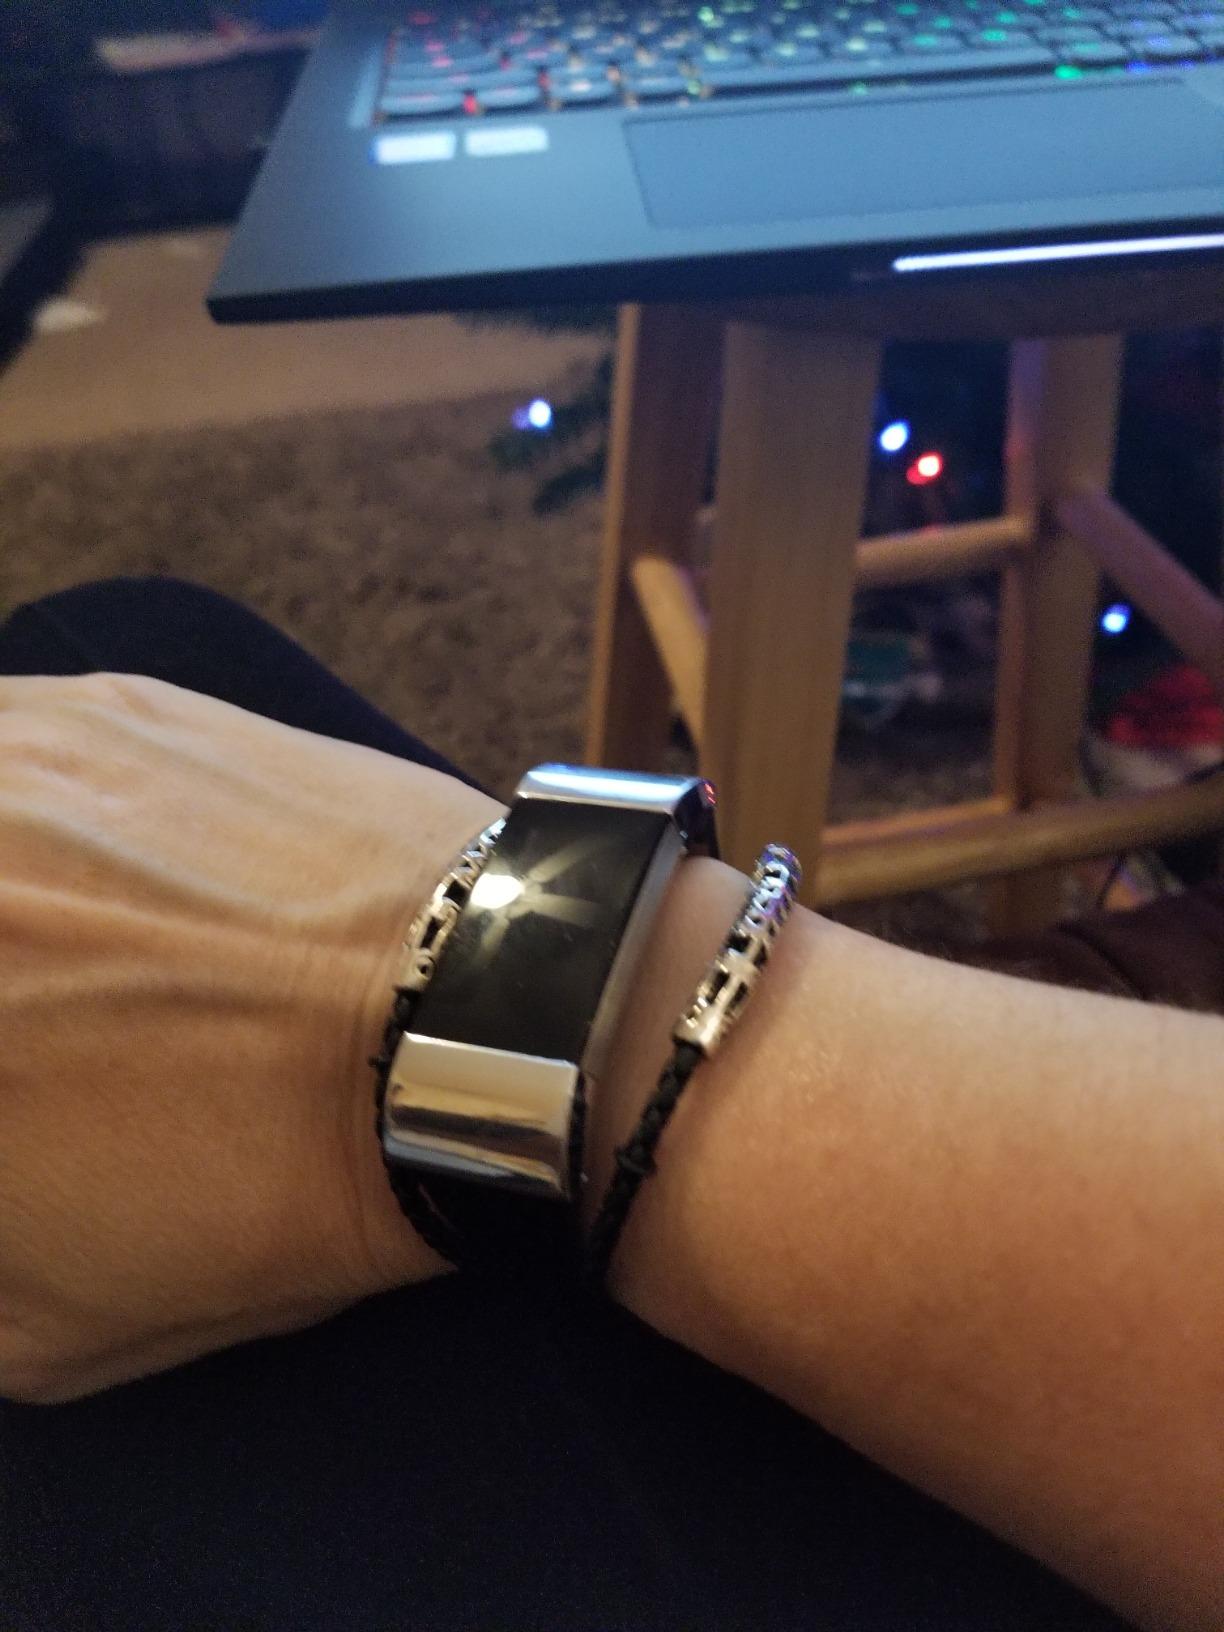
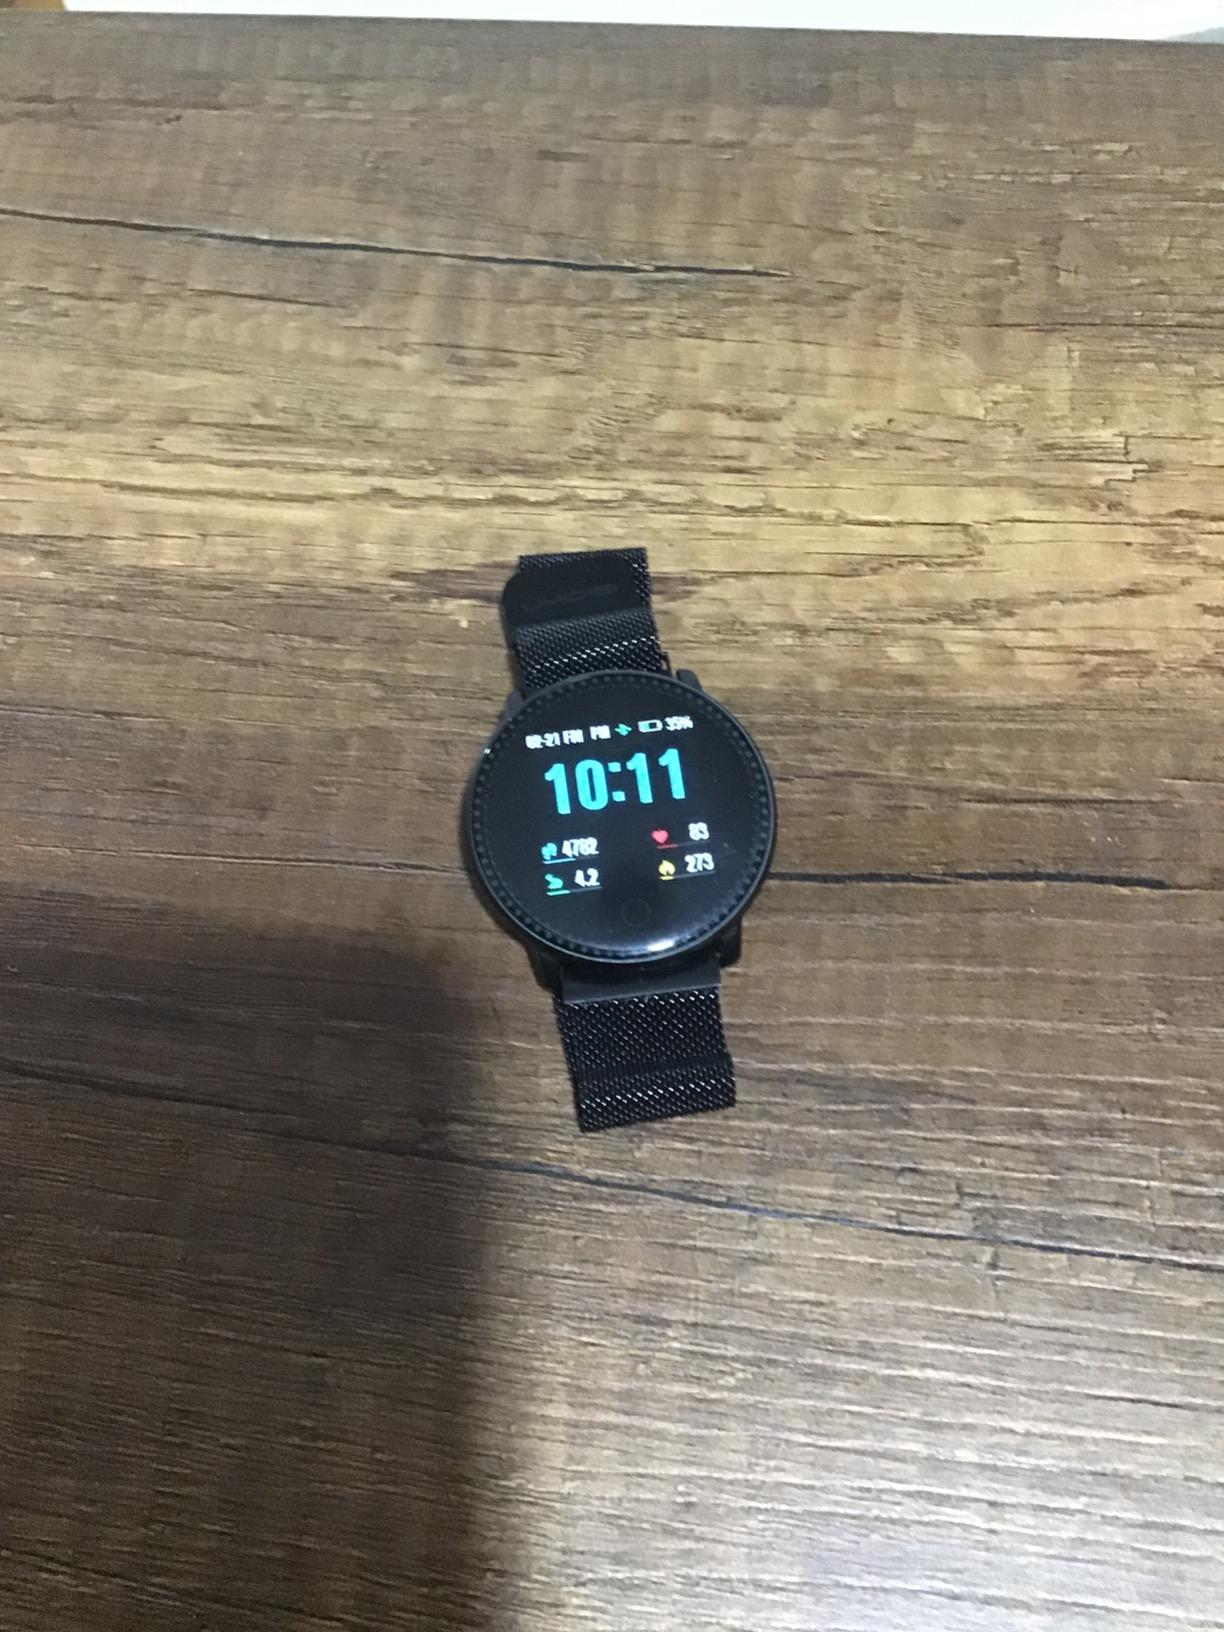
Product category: smartwatch
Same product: no